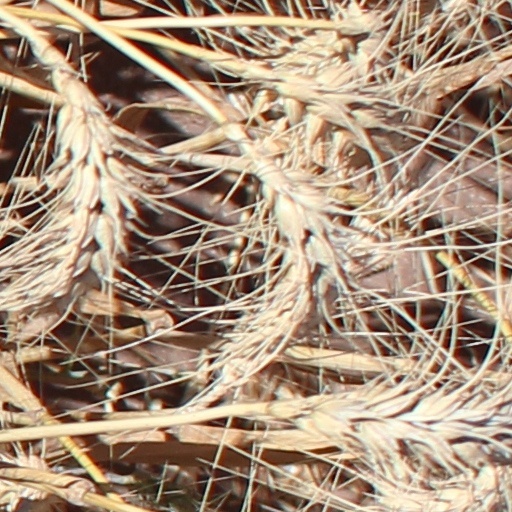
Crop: wheat